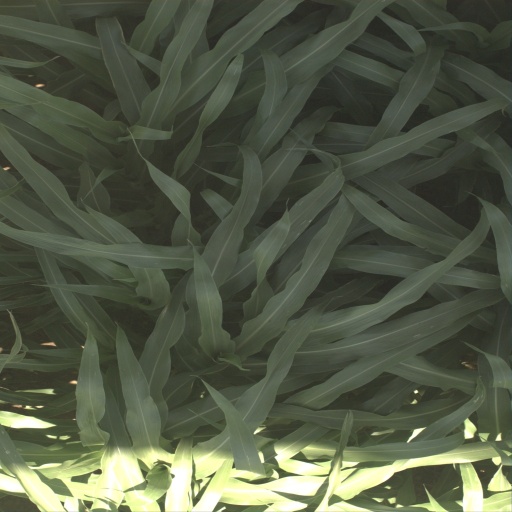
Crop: sorghum